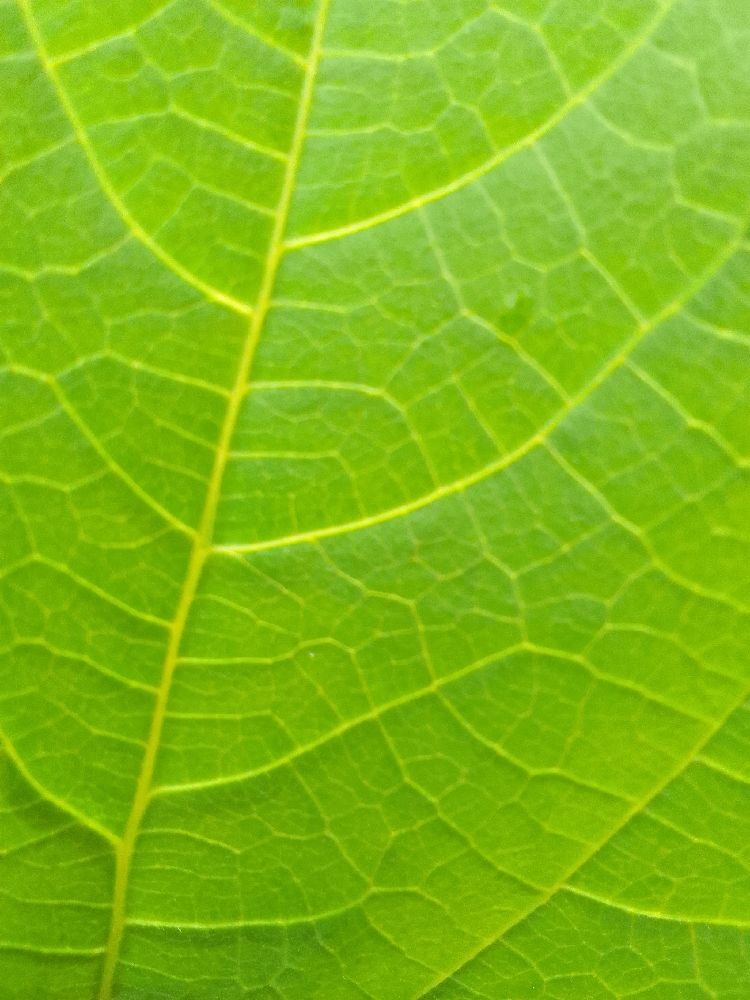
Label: healthy